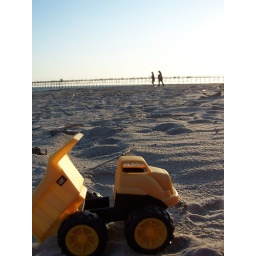
I love the dump truck in the sand with the pier in the background. *sigh*